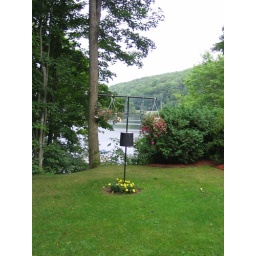
Around the house in Plymouth, Vermont just off amherst lake